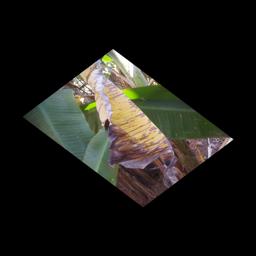
Label: MALBHOG LEAF